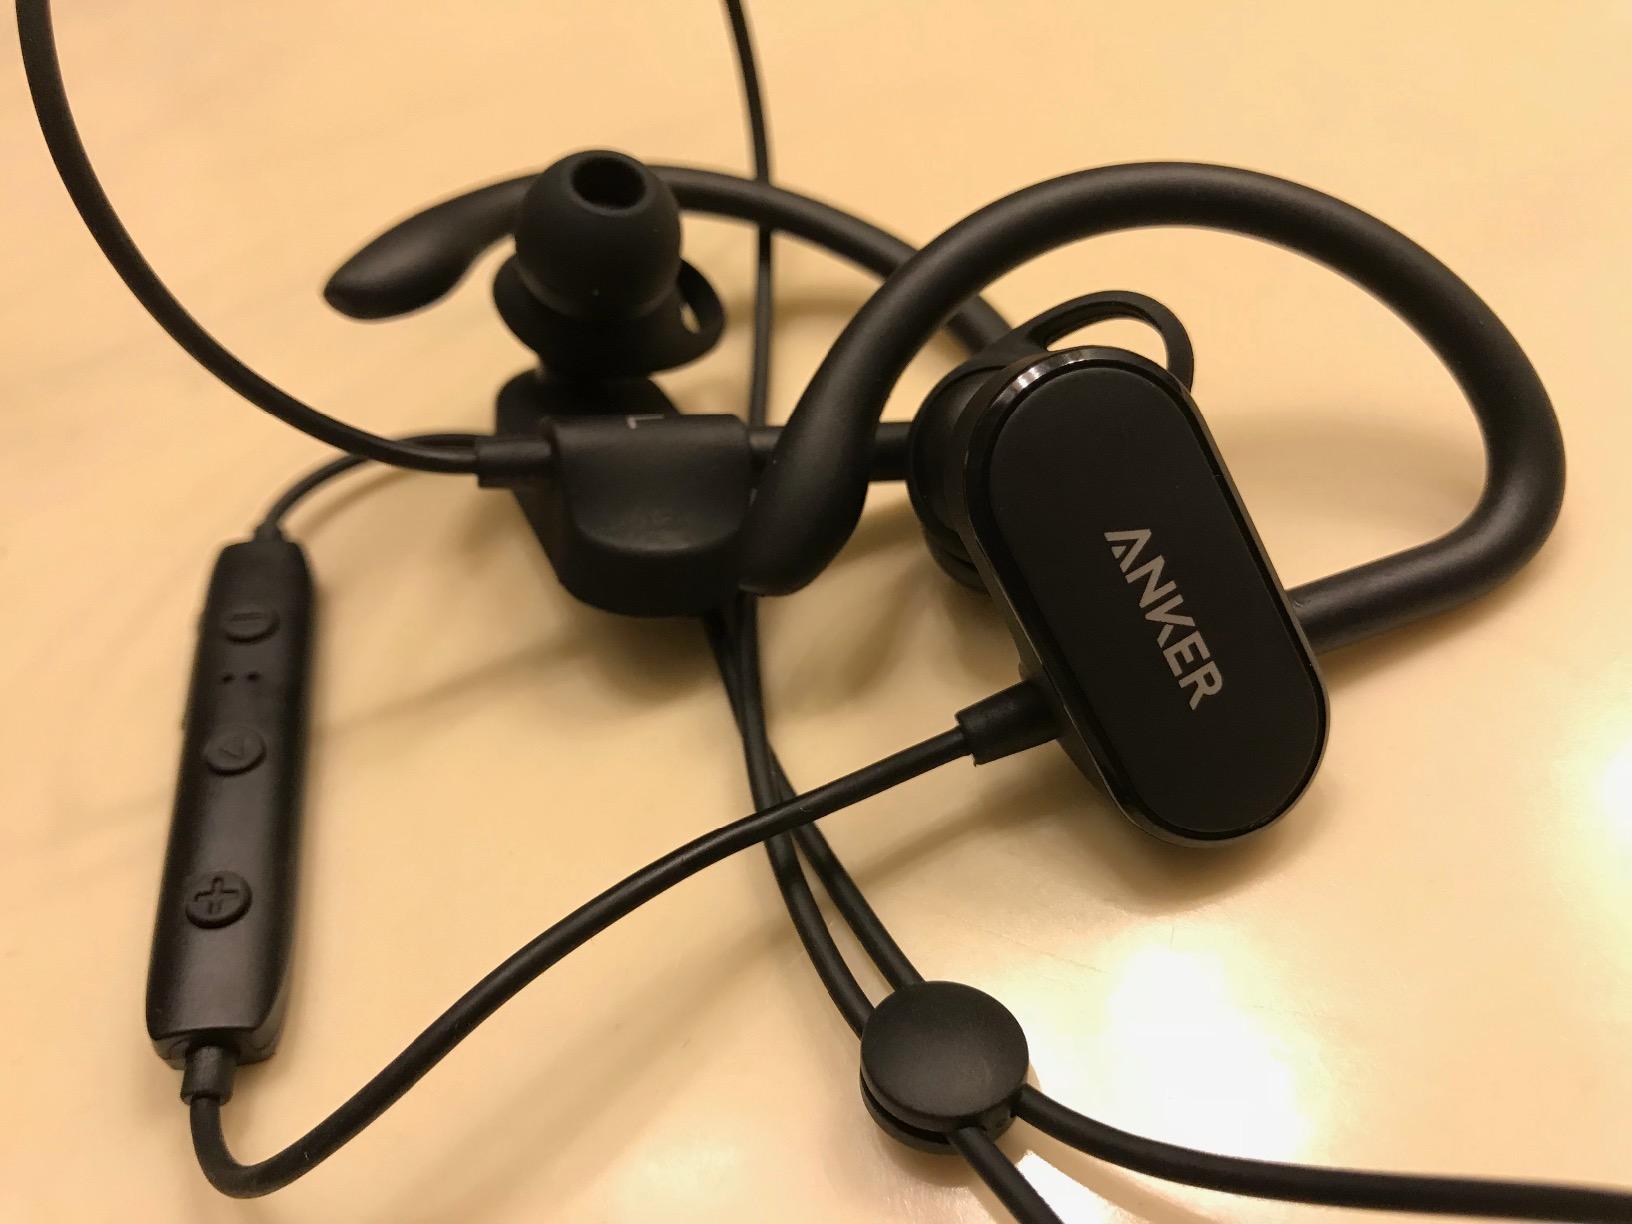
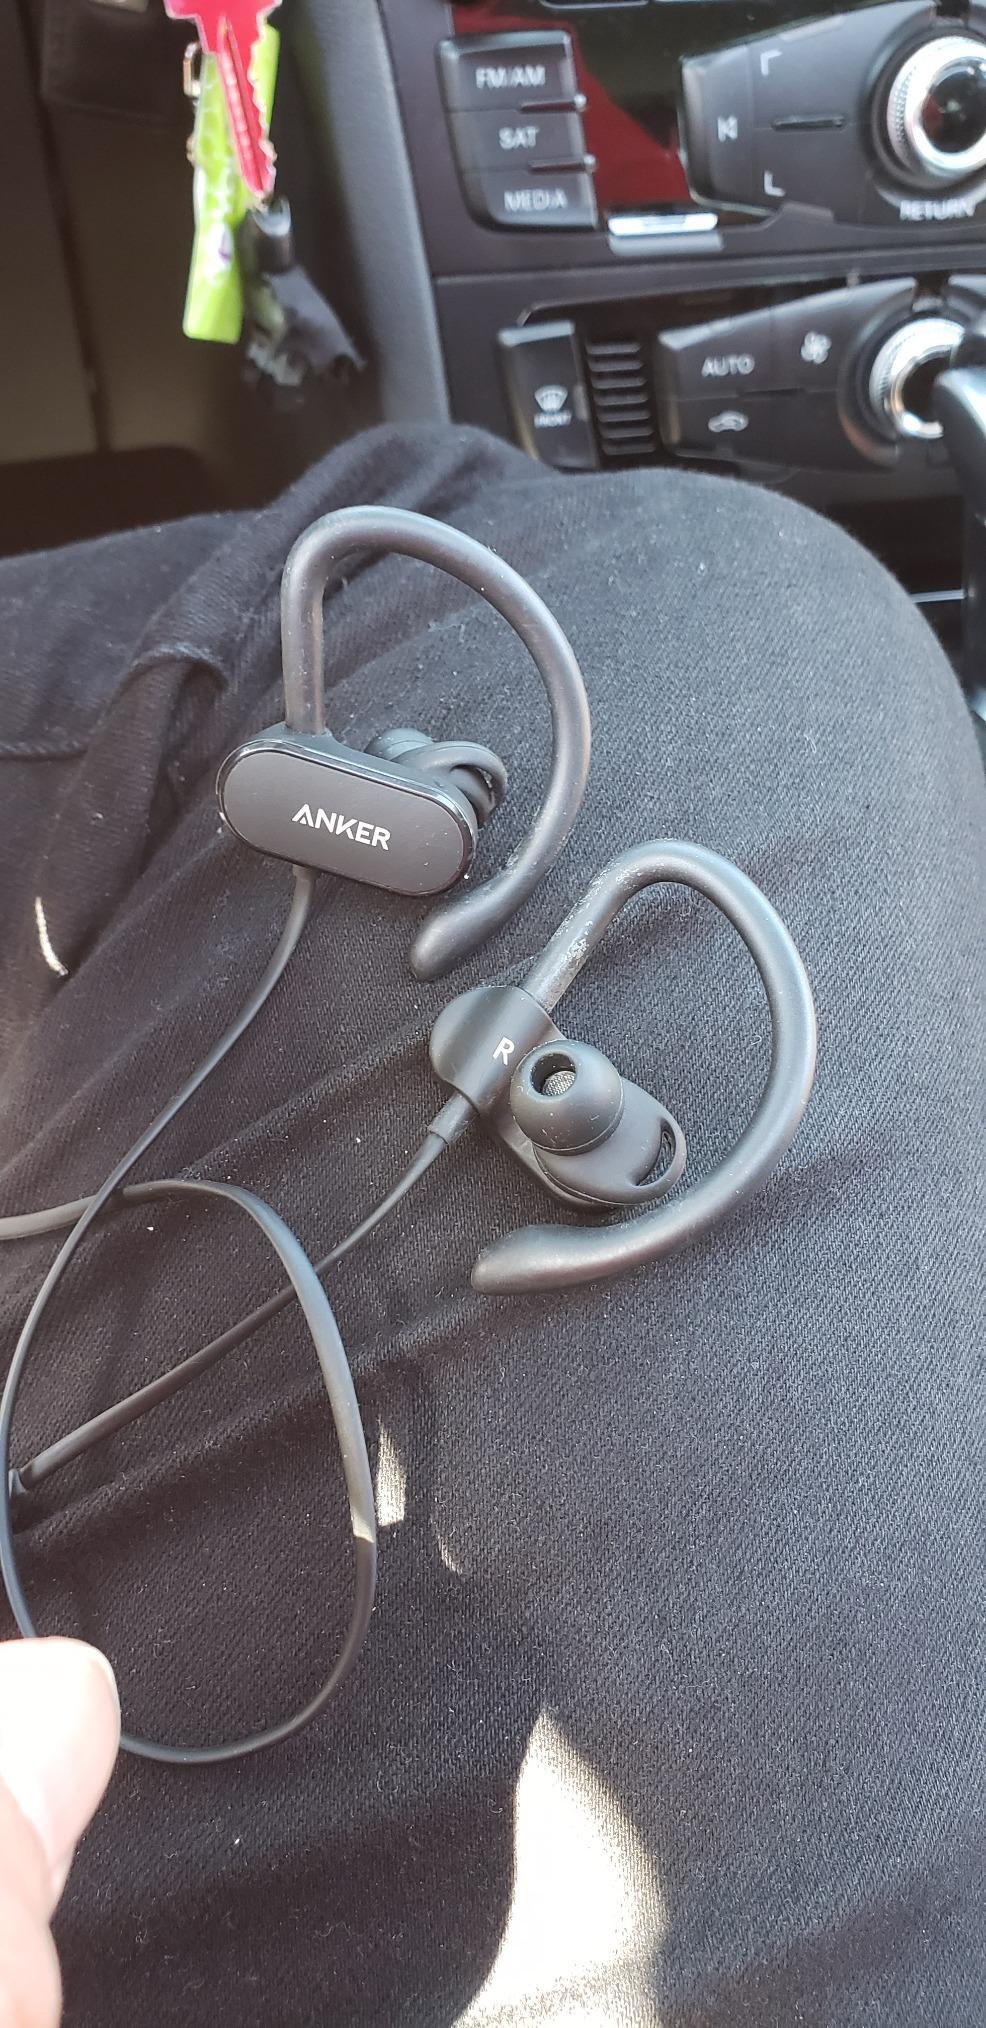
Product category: headphones
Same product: yes